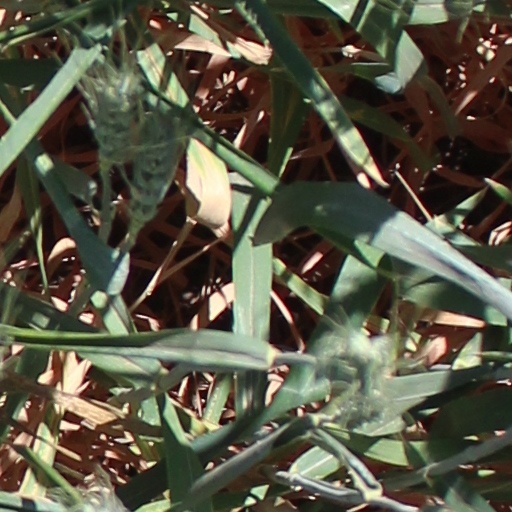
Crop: wheat